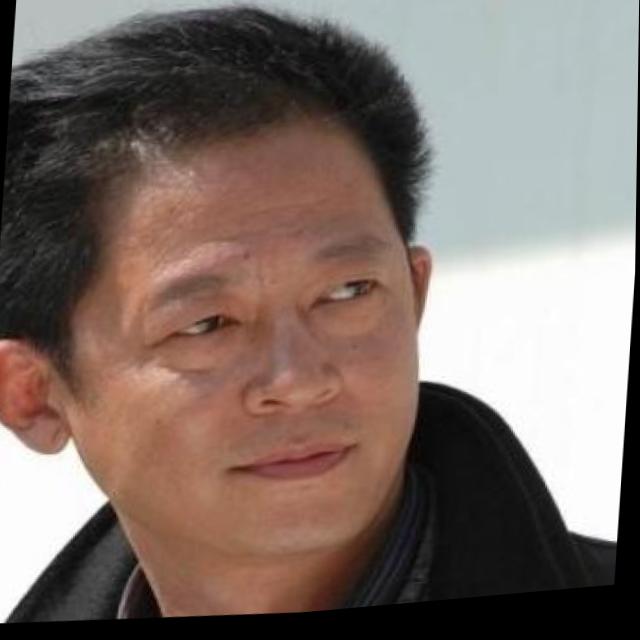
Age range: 45-64